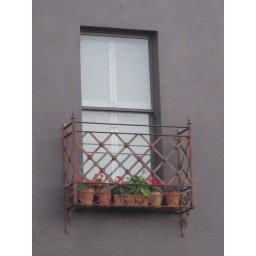
An Italian inspired window box of geraniums in a wrought iron frame photographed in Collingwood.